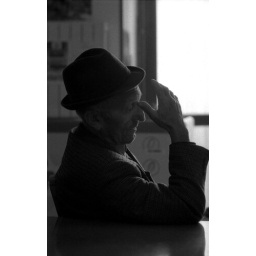
Waiting for his white wine to arrive, in the only bar on the alpine plateau, above Norcia, Umbria, Italy.